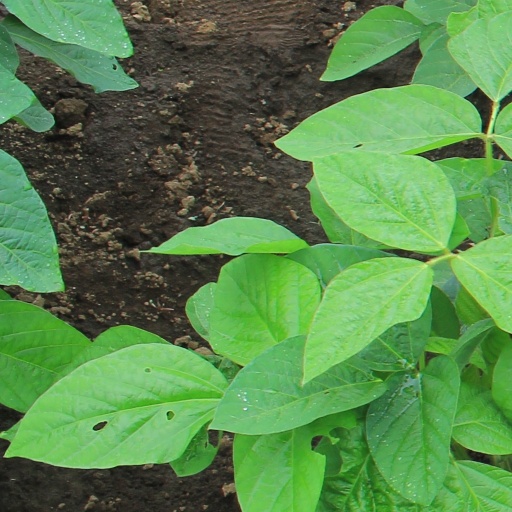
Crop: soybean